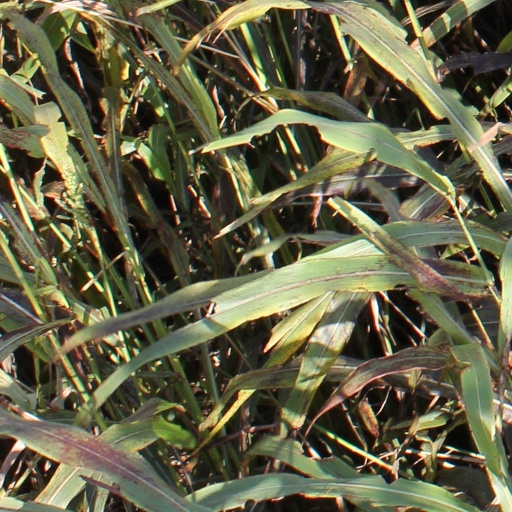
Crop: sorghum